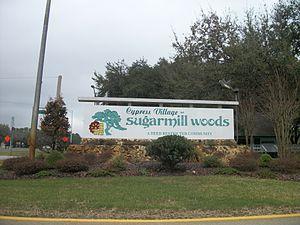
Sugarmill Woods est une localité de Floride située dans le comté de Citrus.